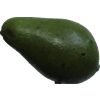
Label: green_avocado